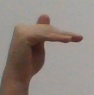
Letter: khaa